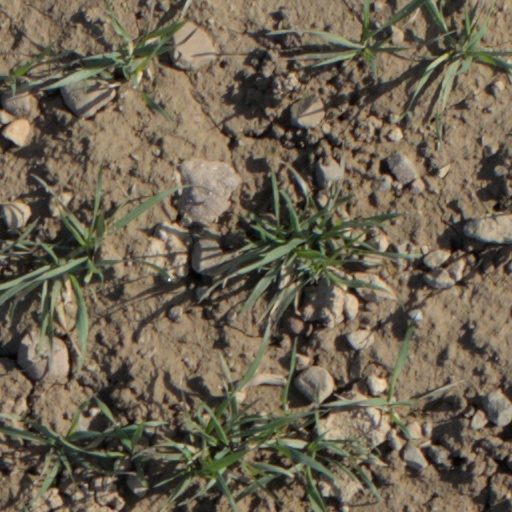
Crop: wheat